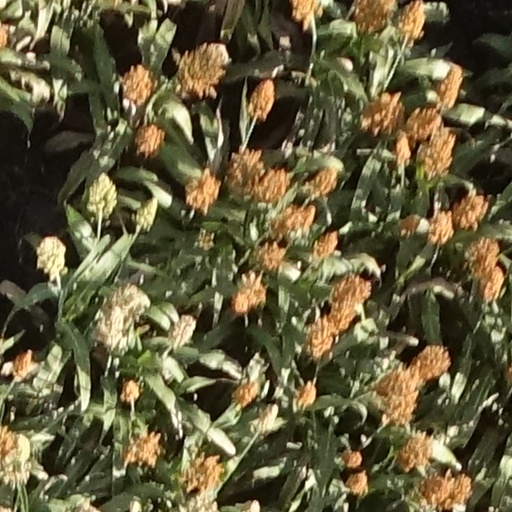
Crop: sorghum